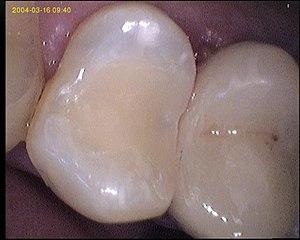
L’odontologie conservatrice est la partie de la dentisterie qui s'occupe de soigner les dents, en éliminant le moins possible de matière dentaire saine.